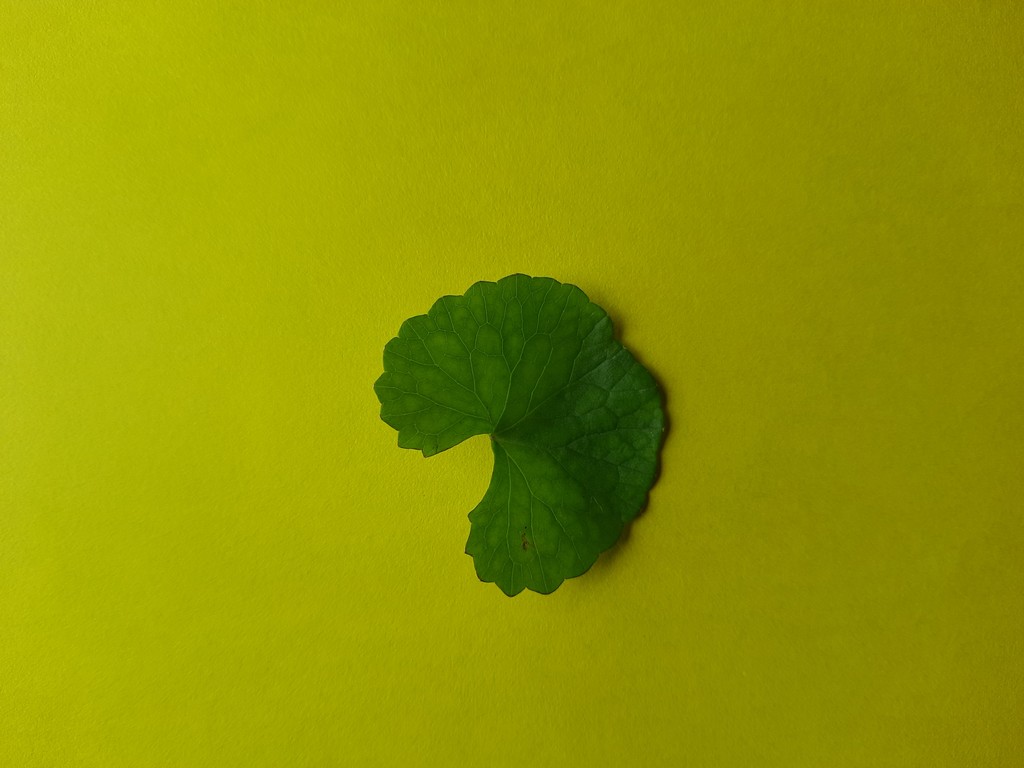
Label: Healthy